Question: Please indicate a possible affordance area of the sit_on_motorcycle that can be used for sitting
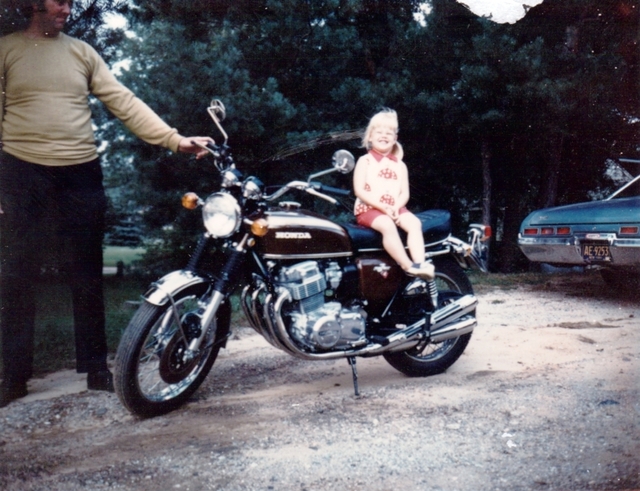
Answer: [339.5, 198, 449.5, 244]